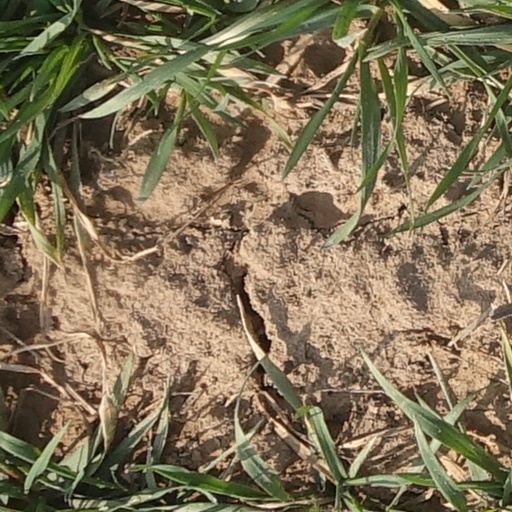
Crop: wheat